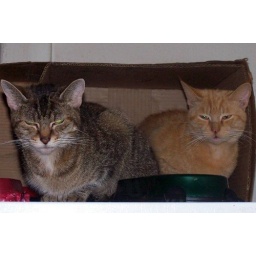
My kitties, sitting in their favorite box atop the refrigerator!